Serer maternal clans

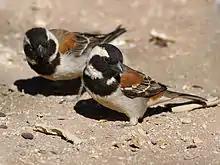
Male Cape sparrows.

Like the Gareh Kareh, the Jolax (var : "Diolah", singular : "Colax" ) is one of the old Serer matriclans. Unlike the Gareh Kareh though, this matriclan is one of the most feared according to Serer legend because of their long involvement in the occult and the supernatural powers to use undesirable magic if they find the need to do so.